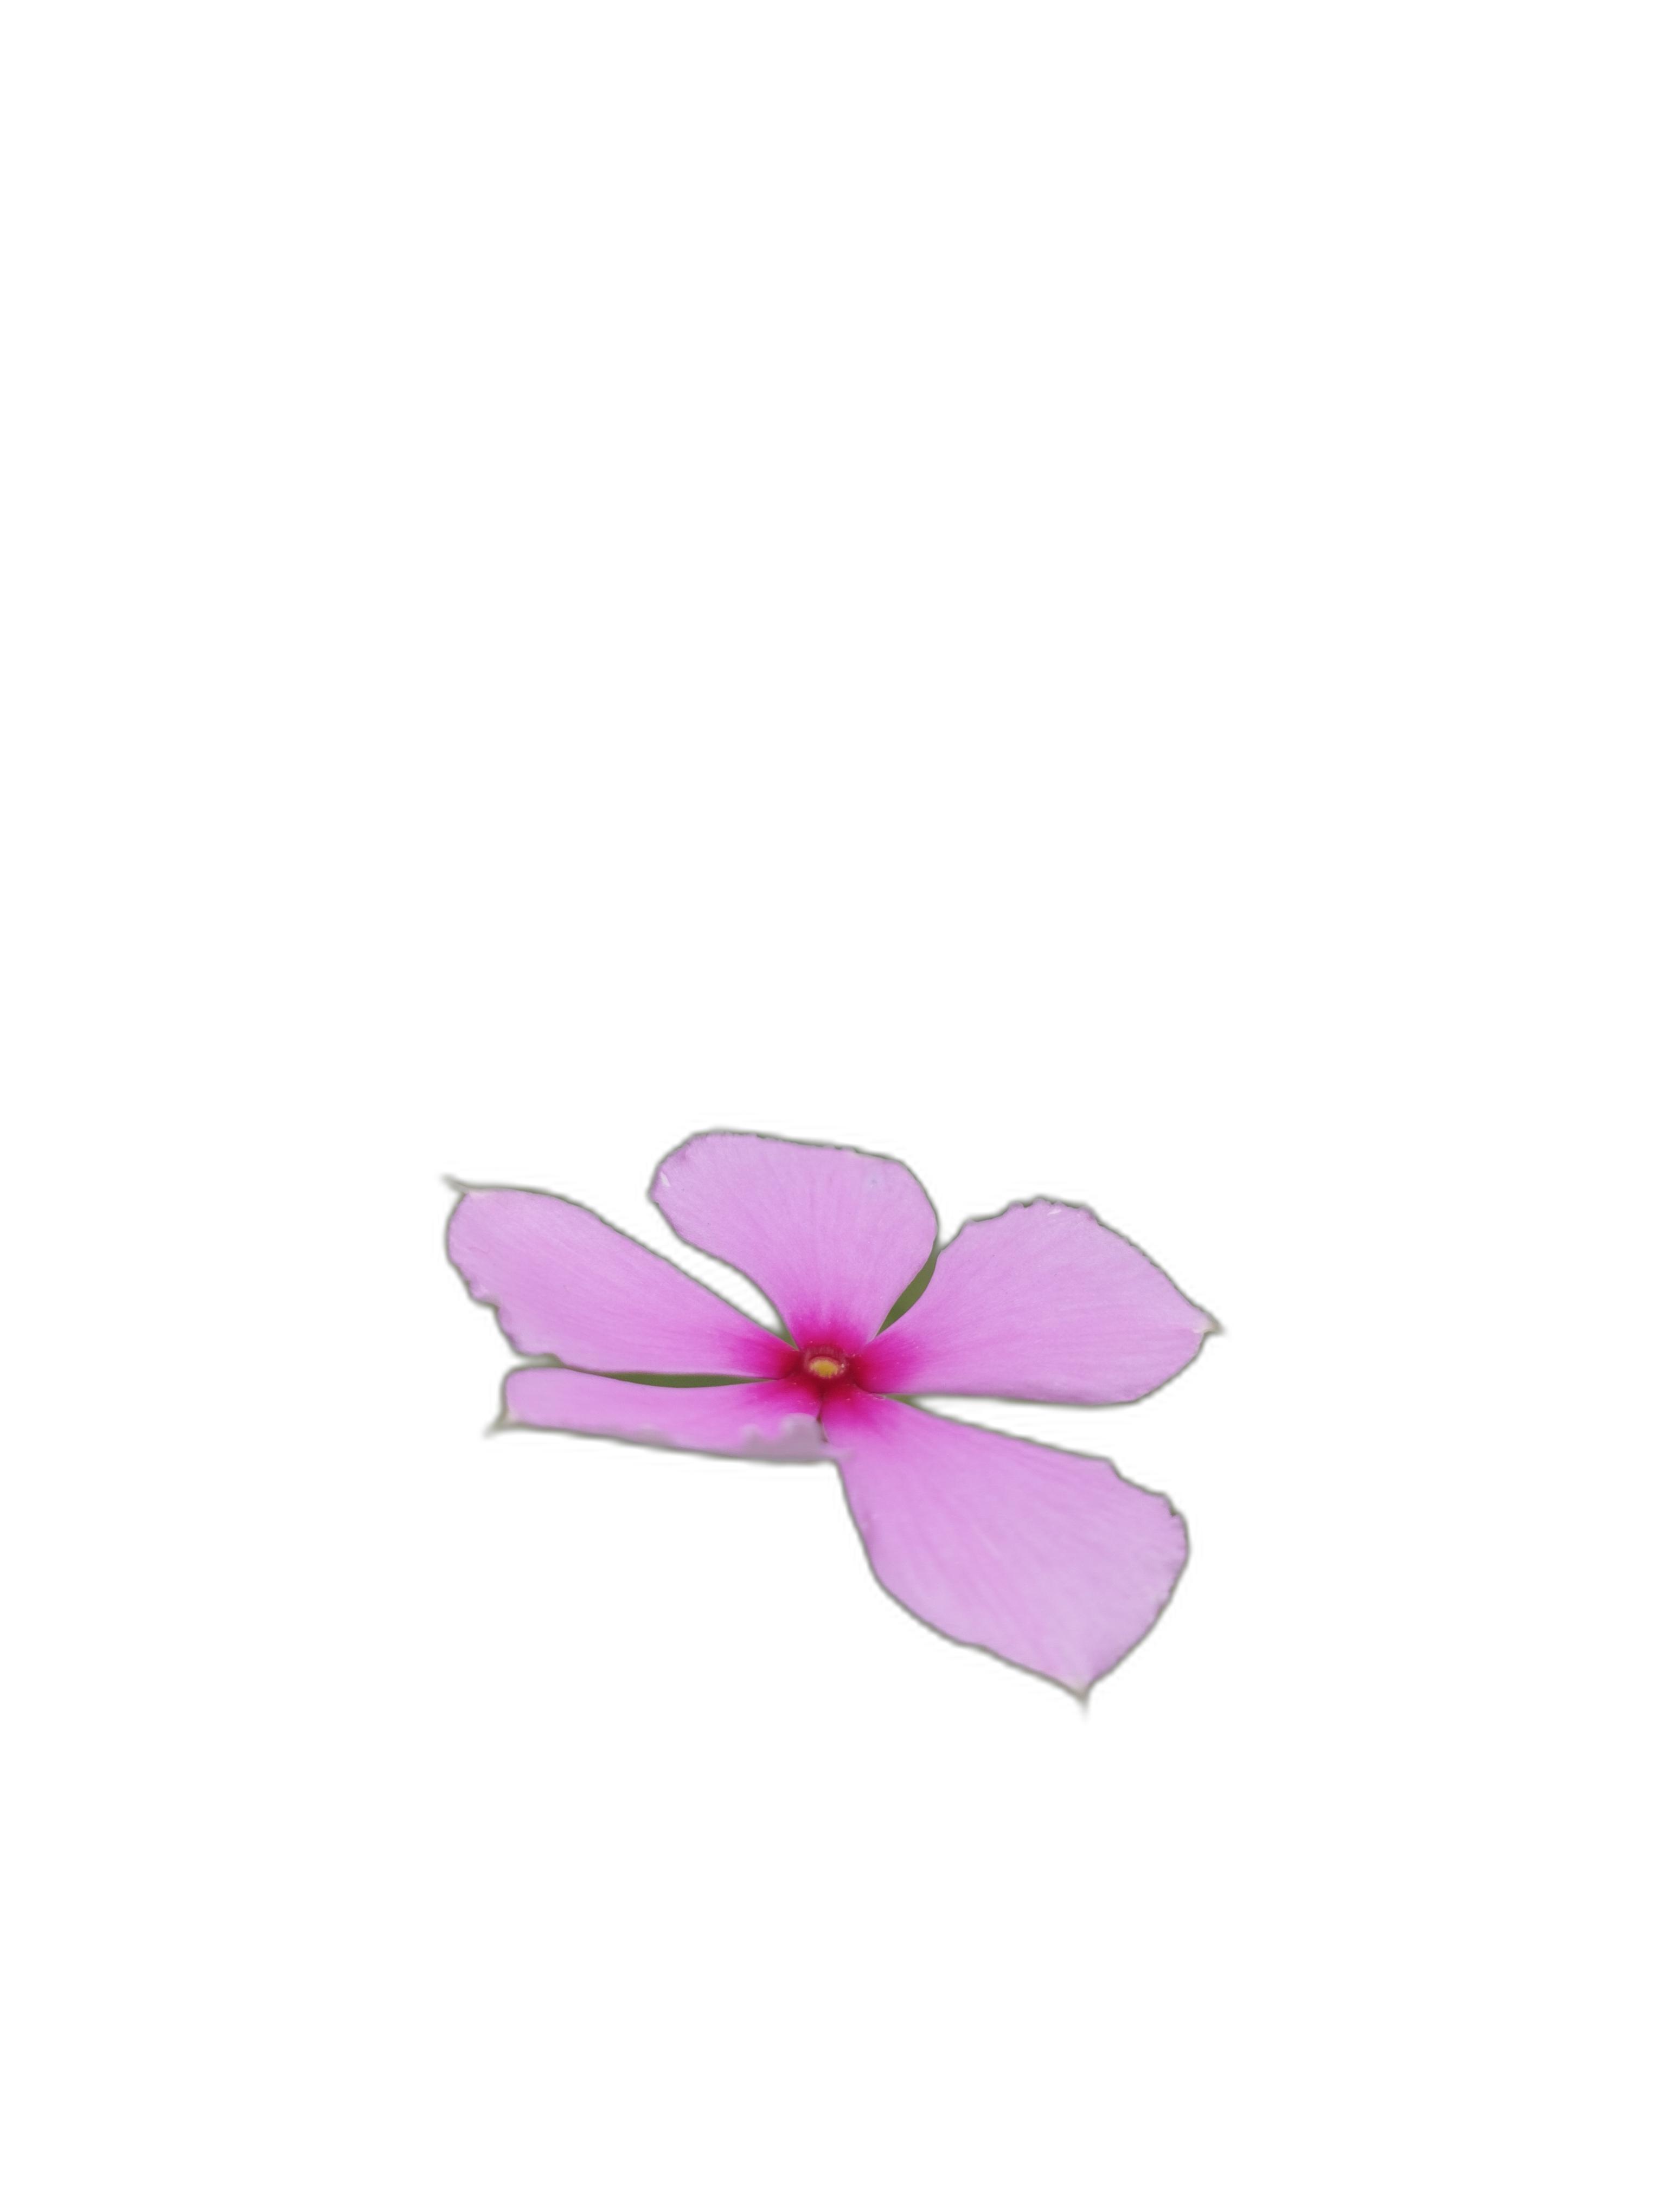
Label: Madagascar periwinkle